Netherlands

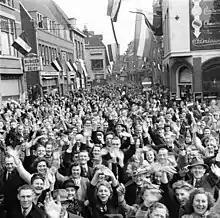
People celebrating the liberation of Utrecht at the end of World War II on 7 May 1945

From 1672 to 1712, the Republic, led by William III of Orange and Anthonie Heinsius would regularly clash with France in what some historians have come to call the "Forty Years' War". In the Nine Years' War and the War of the Spanish Succession, the Republic was at the centre of anti-French coalitions. The Dutch ultimately successfully defended the Spanish Netherlands, established a barrier there, and their troops proved central to the alliance which halted French territorial expansion in Europe until a new cycle began in 1792 with the French Revolutionary Wars. However, the wars left them effectively bankrupt, and inflicted permanent damage on the Dutch merchant navy; while they remained the dominant economic power in the Far East, Britain took over as the pre-eminent global commercial and maritime power. Between 1590 and 1713, the Dutch army had been one of Europe's largest and most capable armies. However, following the conclusion of the War of the Spanish Succession, other major powers such as Prussia, Austria, Britain, and Russia significantly expanded their military forces. The Republic struggled to match these developments, and gradually assumed the status of a mid-tier power. However, historians have sometimes overstated the extent of this decline, especially when considering the period up to the 1750s.